Liz MacKean

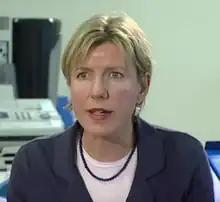
Liz MacKean (image taken from archive footage)

Elizabeth Mary MacKean (30 November 1964 – 18 August 2017) was a British television reporter and presenter. She worked on the BBC's "Newsnight" programme and was the reporter on an exposé of Sir Jimmy Savile as a paedophile which was controversially cancelled by the BBC in December 2011. The decision to axe the "Newsnight" investigation became the subject of the Pollard Inquiry. She and colleague Meirion Jones later won a London Press Club Scoop of the Year award for their work on the story. She also won the 2010 Daniel Pearl Award for her investigation of the Trafigura toxic dumping scandal.